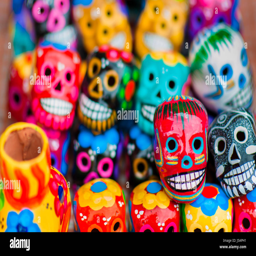
colorful painted skulls are sold on the market